Massimo Bontempelli

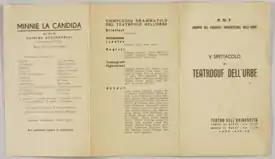
Title page of "Minnie la candida" by Massimo Bontempelli (1928)

— "Meeting Batoletti — A Railway Station Extravaganza." The Living Age, 15 March 1930, pp. 115–120.